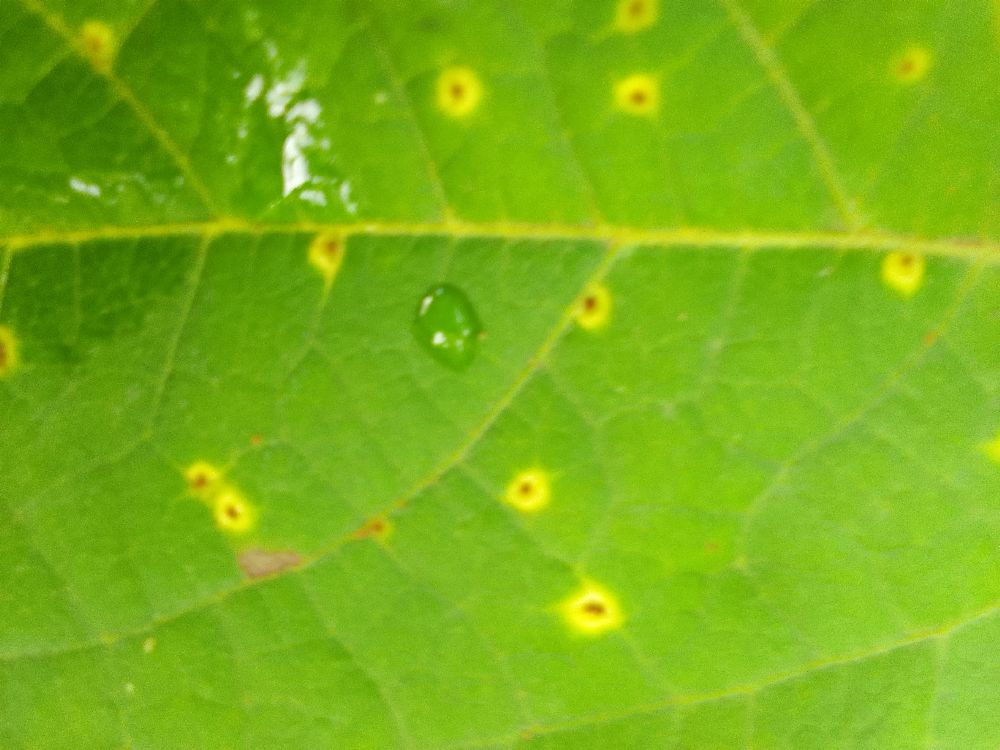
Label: rust